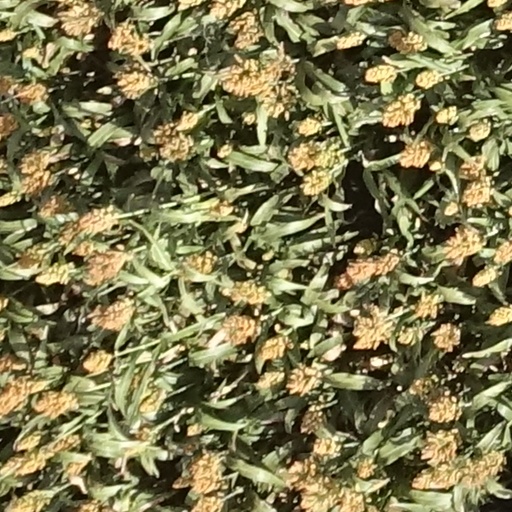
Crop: sorghum